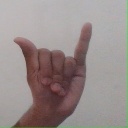
अक्षर: य